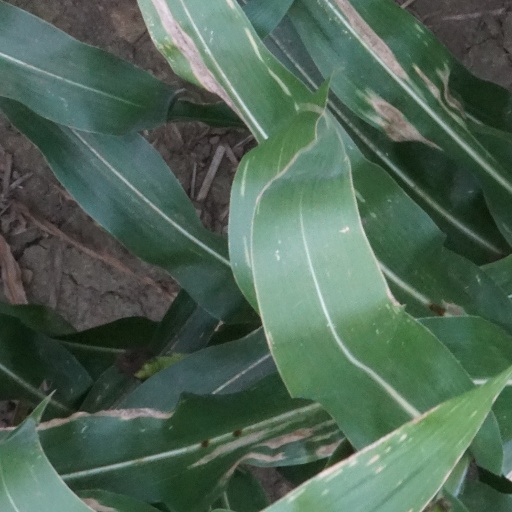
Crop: maize; corn